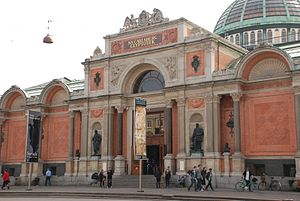
Milena Penkowa / Karriere / EliteForsk-pris
Det var ved en højtidelighed i begyndelsen af 2009 i Glyptoteket at Penkowa fik overrakt EliteForsk-prisen af Kronprinsesse Mary.
Milena Penkowa er som hjerneforsker blevet centrum i årtiers største danske forskningsskandale. Milena Penkowa fik en lynkarriere, der hurtigt kulminerede som professor ved Københavns Universitet i 2009-2010. Hendes forskning var koncentreret om forsøg med proteinet metallothionein, og hun har skrevet 102 videnskabelige artikler i sit forskningsområde og taget to patenter.